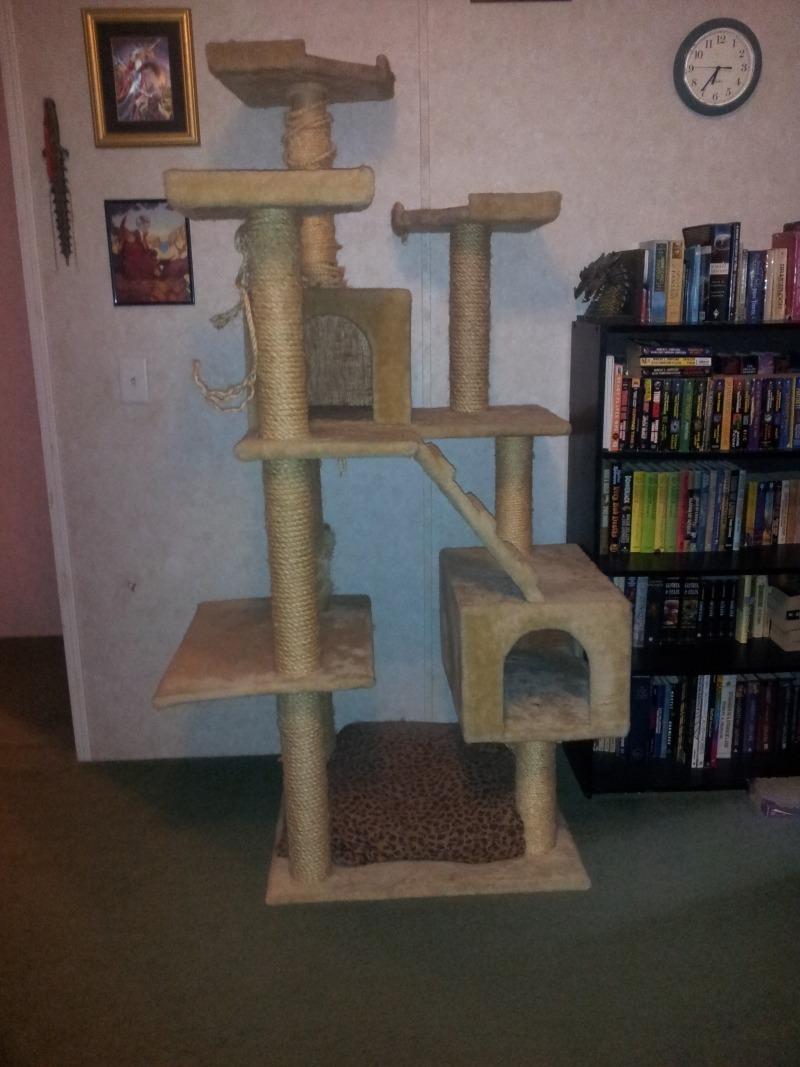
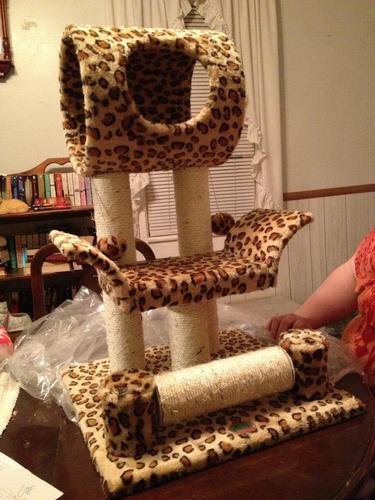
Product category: items_cat tree
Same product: no